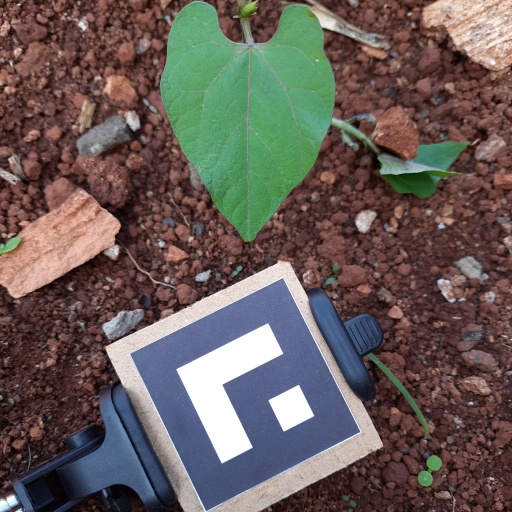
Observations: wavy surface, no eating holes, under shade